Head-up display

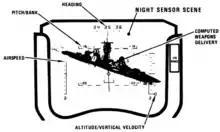
Displayed data symbology of a head-up display

Typical aircraft HUDs display airspeed, altitude, a horizon line, heading, turn/bank and slip/skid indicators. These instruments are the minimum required by 14 CFR Part 91.